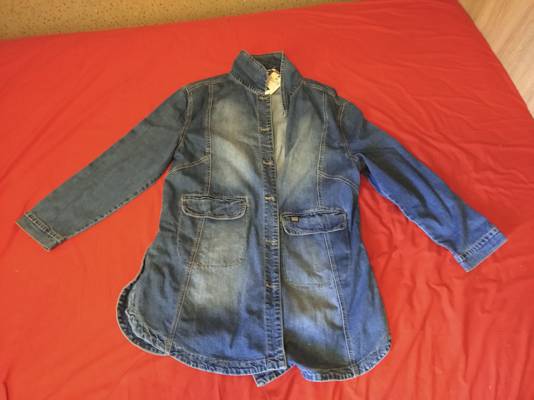
Waste category: clothes